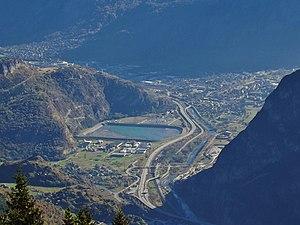
Vue panoramique, depuis la pointe de l'Armélaz (1 840 mètres d'altitude) de la moyenne vallée de la Maurienne, avec visibles Saint-Jean-de-Maurienne, en Savoie.
Saint-Jean-de-Maurienne est une commune française située dans le département de la Savoie, en région Auvergne-Rhône-Alpes.